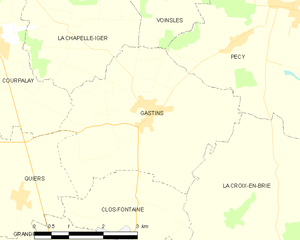
Carte des communes françaises Gastins